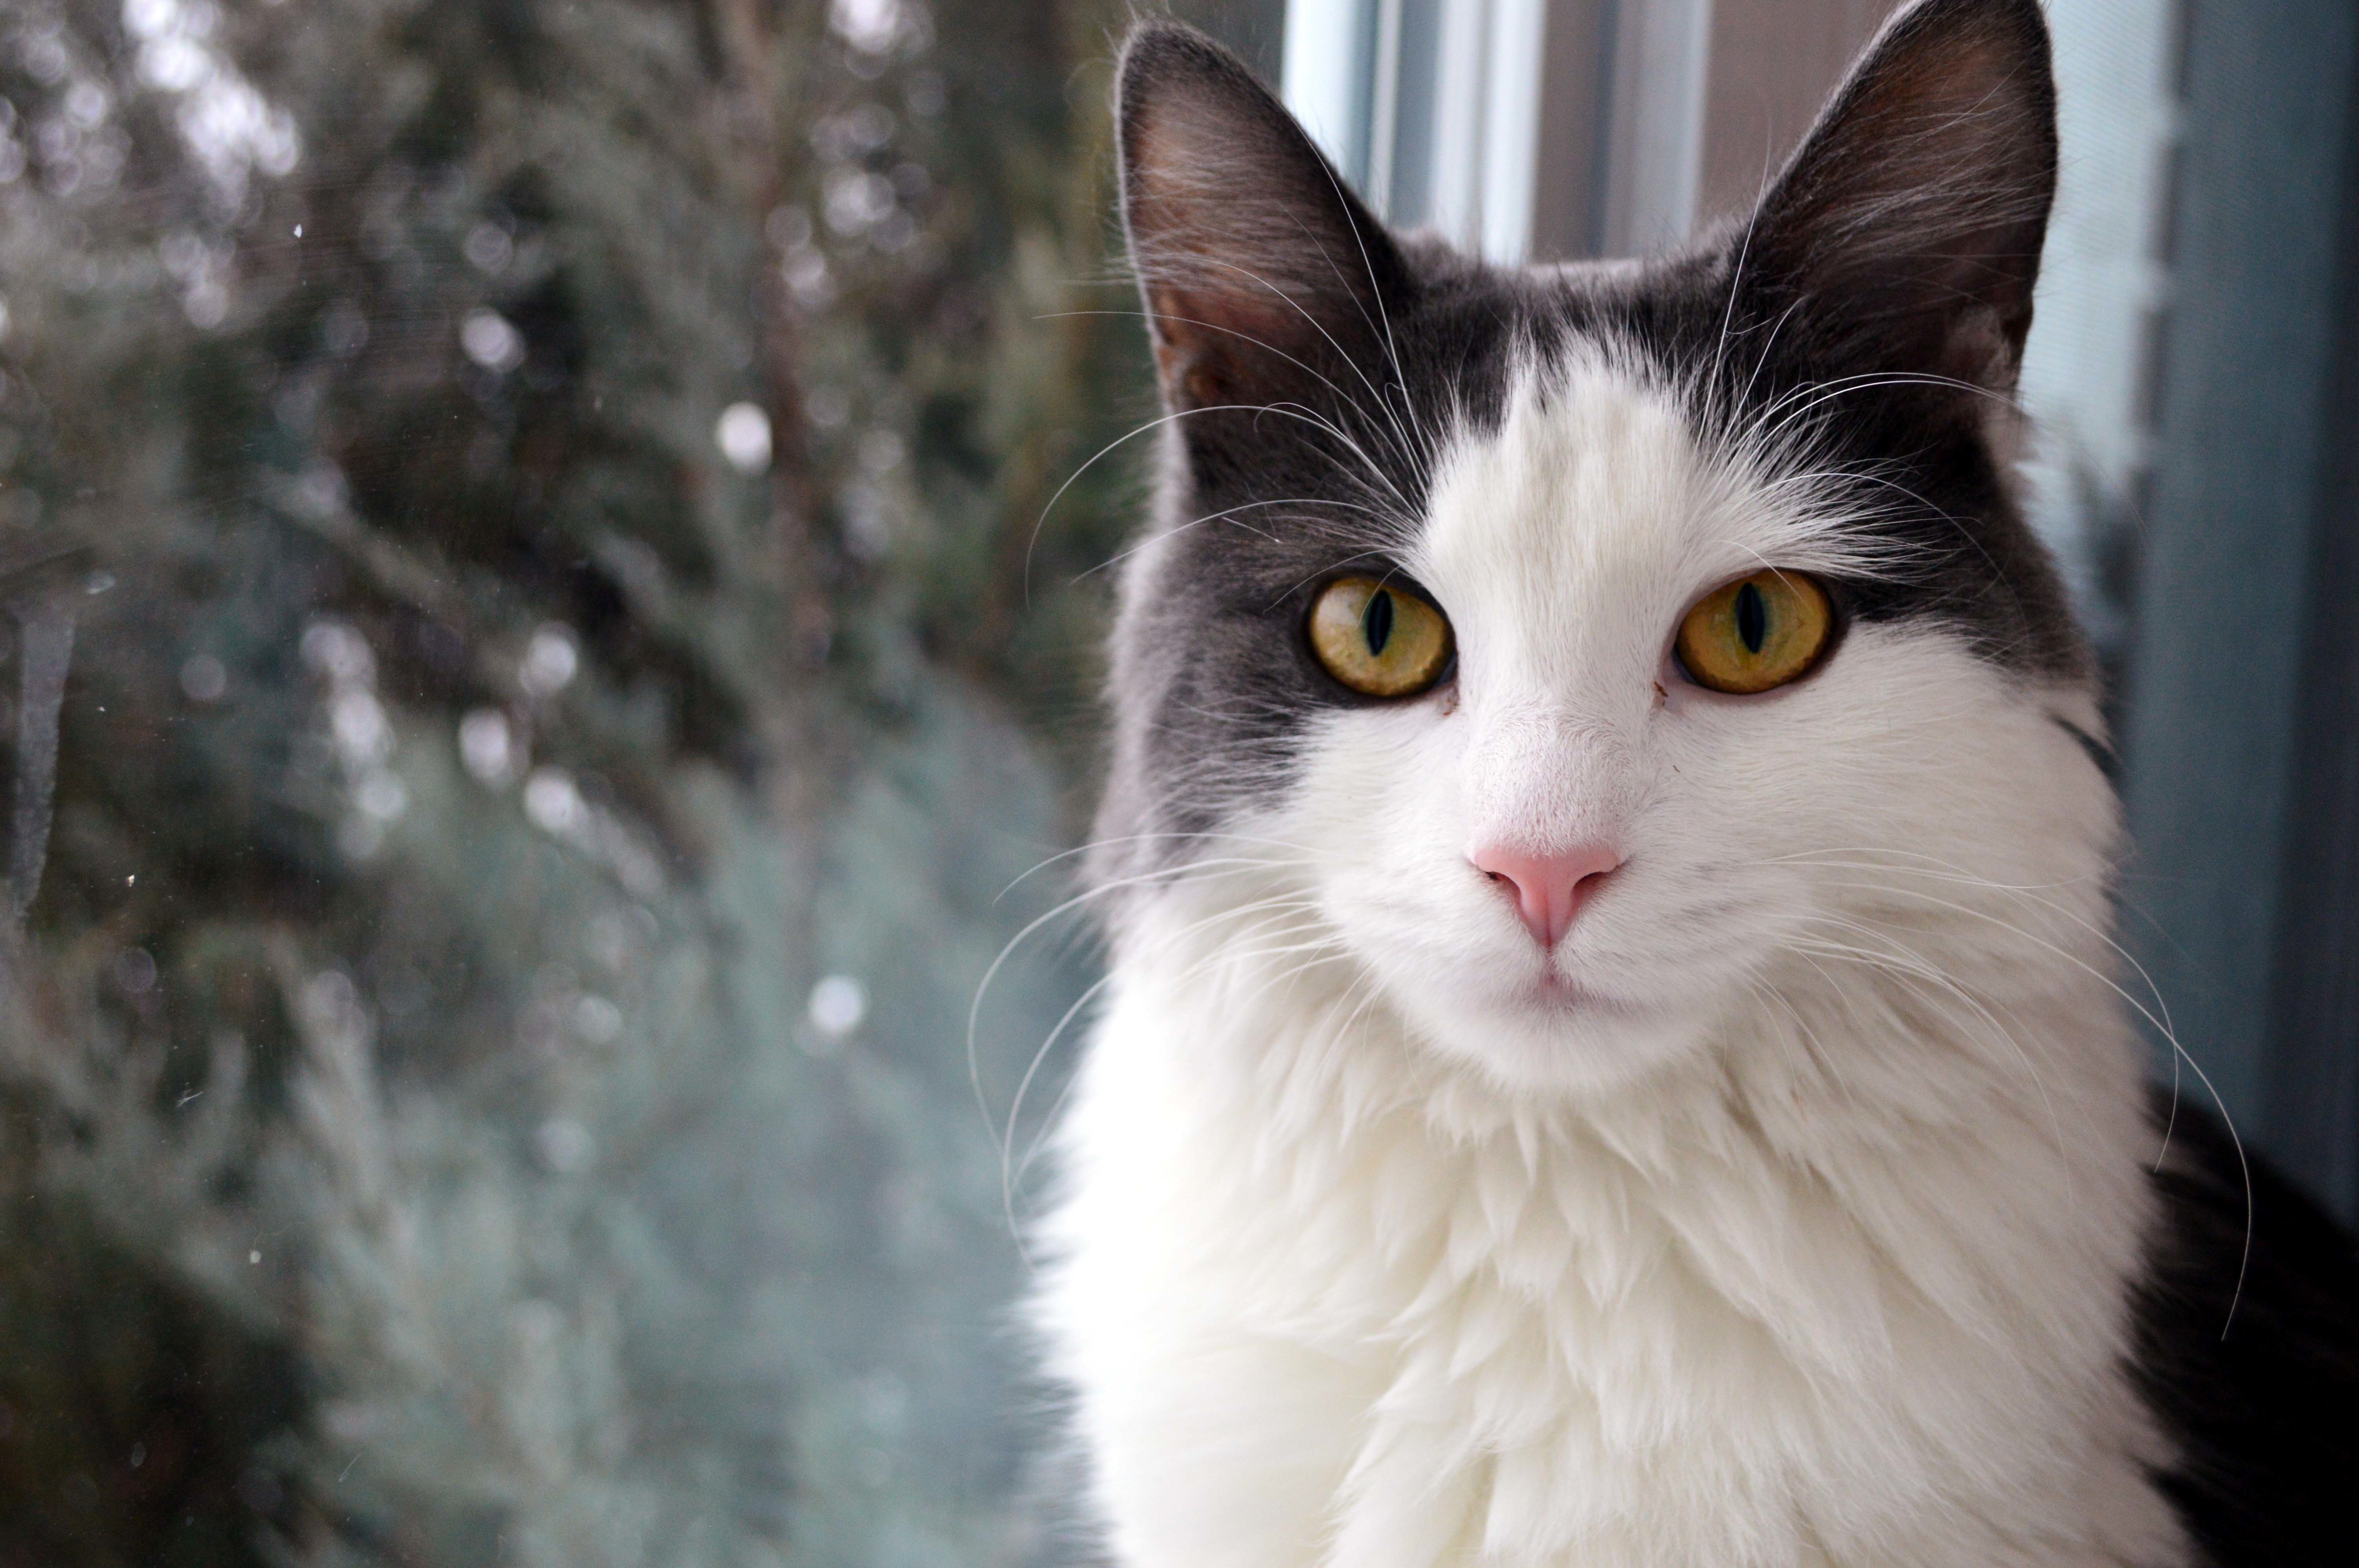
cat, mammal, fauna, nose, whiskers, vertebrate, norwegian forest cat, small to medium sized cats, cat like mammal, domestic short haired cat, domestic long haired cat